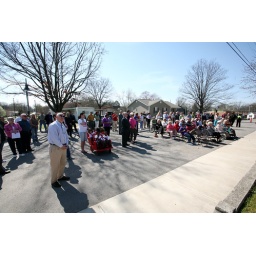
Unveiling of highway sign that publicizes the childhood home of author Robert Penn Warren in Guthrie.